Pakistan Movement

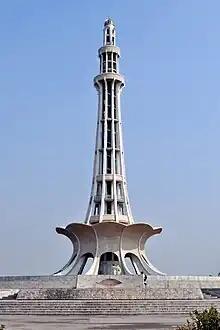
Minar-e-Pakistan, where the bill of Lahore Resolution was passed on 22-24 March 1940

During British rule in India, Baluchistan was under the rule of a Chief Commissioner and did not have the same status as other provinces of British India. The Muslim League in the period 1927-1947 strived under Jinnah to introduce reforms in Baluchistan to bring it on par with other provinces of British India. Apart from the pro-partition Muslim League that was led by Qazi Muhammad Isa, "three pro-Congress parties were still active in Balochistan's politics", such as the Anjuman-i-Watan Baluchistan, which favoured a united India.